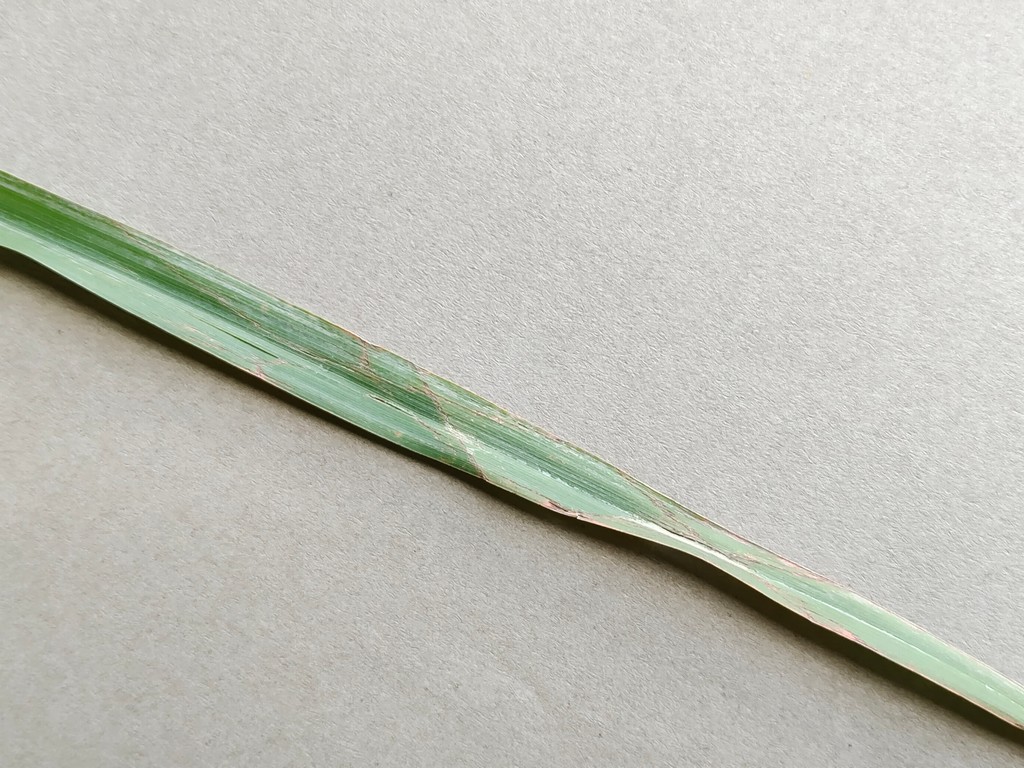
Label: Unhealthy